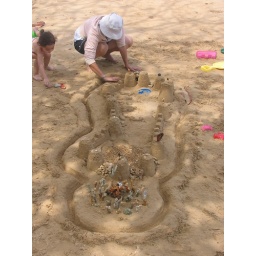
grandma built a moat around the sand castle